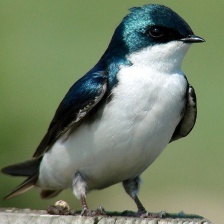
Species: TREE SWALLOW
Scientific name: TACHYCINETA BICOLOR